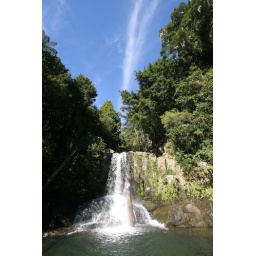
a wisp of cloud mirrors a waterfall in the Coromandel peninsula